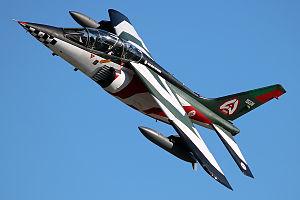
L’Alphajet ou Alpha Jet est un avion militaire de conception franco-allemande, destiné à l'entraînement ou à l'attaque au sol. Il a été construit à environ cinq cents exemplaires, utilisés par seize pays différents.